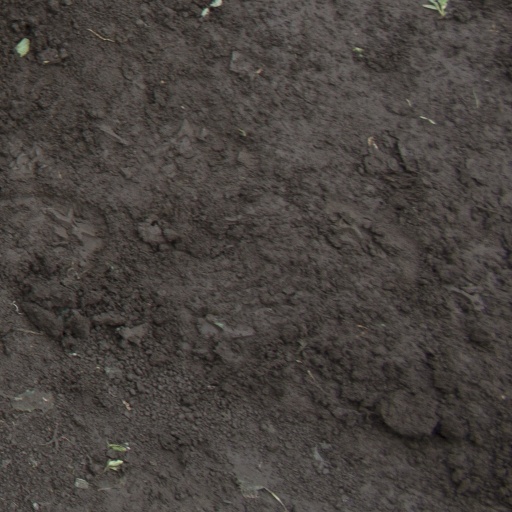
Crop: soybean